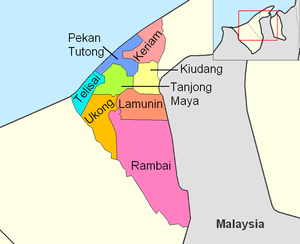
Tutong est l’un district ou daerah du Sultanat du Brunei.